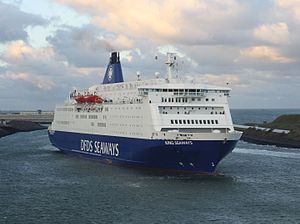
M/S King Seaways
King Seaways i IJmuiden (2011)
King Seaways er en cruisefærge ejet og drevet af DFDS. Skibet er i fast rutefart mellem IJmuiden vest for Amsterdam i Holland og North Shields 13 km øst for Newcastle i England. Hun byggedes i 1987 som Nils Holgersson af Schichau Unterweser-værftet i Bremerhaven til TT Line. I perioden 1993-2006 hed skibet Val de Loire og sejlede på Den engelske Kanal for Brittany Ferries. DFDS købte skibet i 2006 og døbte hende King of Scandinavia, og hun var da malet hvid lige som de øvrige cruisefærger i DFDS Seaways-flåden. I 2011 omdøbtes hun til sit nuværende navn, og skroget og skorstenen maledes mørkeblå lige som DFDS' øvrige flåde.